Strange Fruit (film)

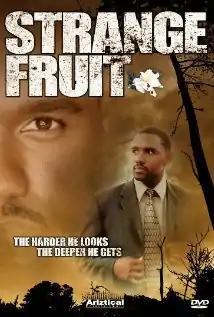
Theatrical release poster

Strange Fruit is a 2004 film written and directed by Kyle Schickner and starring Kent Faulcon as William Boyals and Berlinda Tolbert as Emma Ayers. It was produced by FenceSitter Films. The title comes from the 1939 Billie Holiday song.